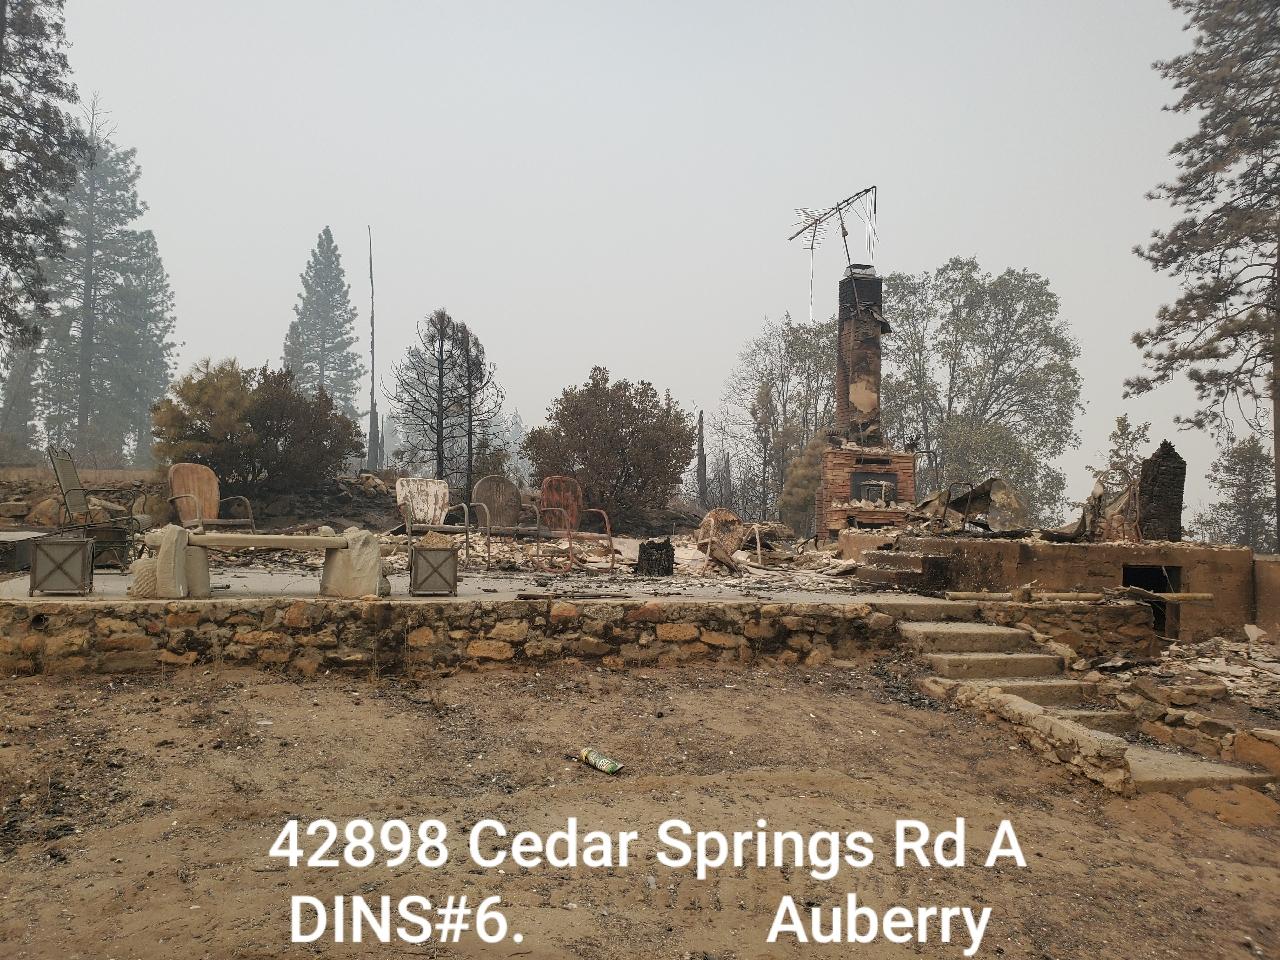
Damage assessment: destroyed